Fanny Crosby

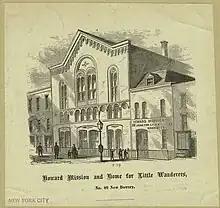
Howard Mission (1860s)

Crosby will probably always be best known for her hymns, yet she wanted to be seen primarily as a rescue mission worker. According to Keith Schwanz: